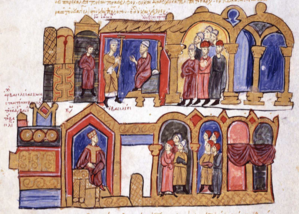
Alexis Studite fut patriarche de Constantinople de décembre 1025 au 20 février 1043.